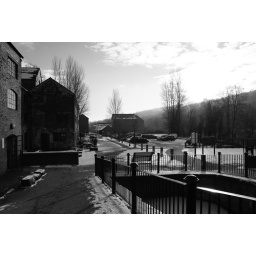
I know it's a boring car park but I like the light against the clouds in this one.